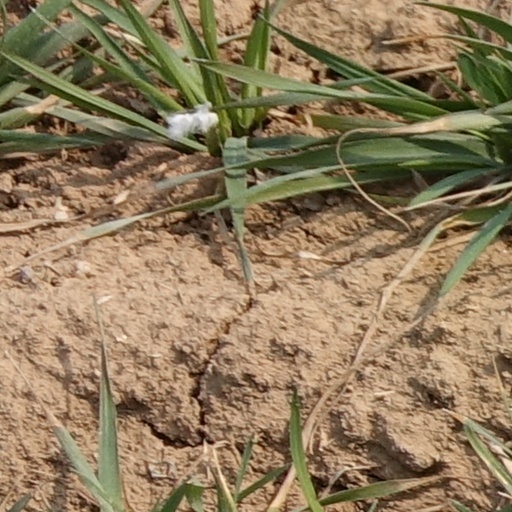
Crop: wheat